Hollow Moon

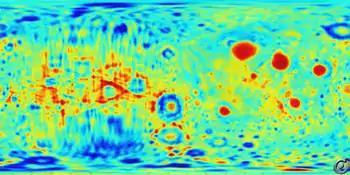
A visualization of the lunar gravity field based on "Lunar Prospector" data.

In 1998, the United States launched the Lunar Prospector, which hosted the Doppler Gravity Experiment (DGE) -- the first polar, low-altitude mapping of the lunar gravity field. The "Prospector" DGE obtained data constituted the "first truly operational gravity map of the Moon". The purpose of the "Lunar Prospector" DGE was to learn about the surface and internal mass distribution of the Moon. This was accomplished by measuring the Doppler shift in the S-band tracking signal as it reaches Earth, which can be converted to spacecraft accelerations. The accelerations can be processed to provide estimates of the lunar gravity field. Estimates of the surface and internal mass distribution give information on the crust, lithosphere, and internal structure of the Moon.